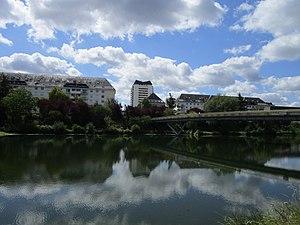
La partie nord du quartier des Fontaines et le Cher, vue depuis le parc Honoré de Balzac.
Une zone à urbaniser en priorité, appelée plus précisément à l'origine « zone à urbaniser par priorité », est une procédure administrative d'urbanisme opérationnel utilisée en France entre 1959 et 1967 afin de répondre à la demande croissante de logements. Les ZUP étaient destinées à permettre la création ex nihilo de quartiers nouveaux, avec leurs logements, mais également leurs commerces et leurs équipements.